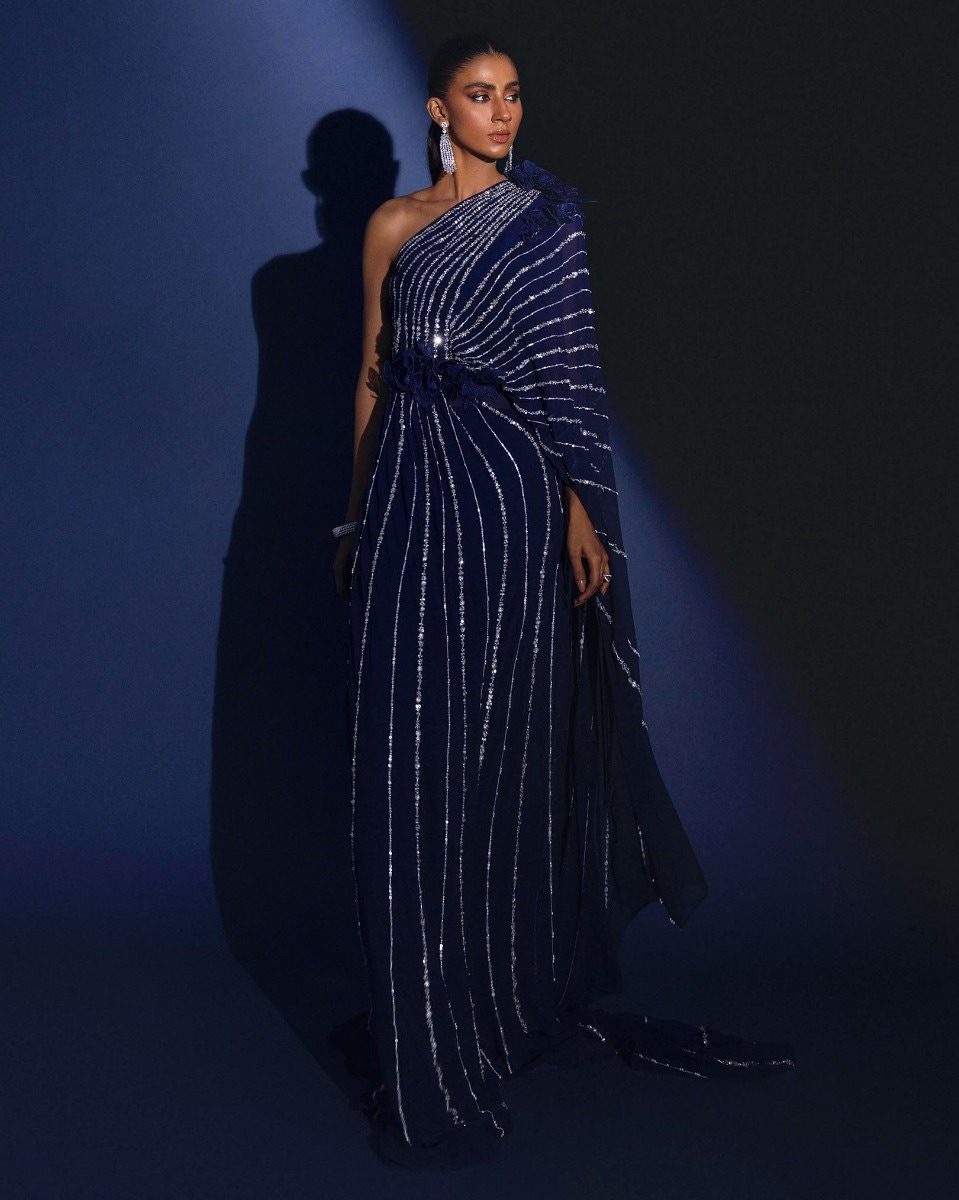
navy one shoulder beaded gown